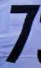
Number: 7